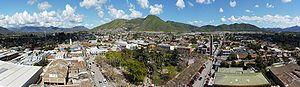
Melipilla est une commune du Chili, capitale de la province du même nom, située dans la région métropolitaine de Santiago au sud ouest de la capitale du pays. En 2016, sa population s'élevait à 118 142 habitants. La superficie de la commune est de 1 345 km².